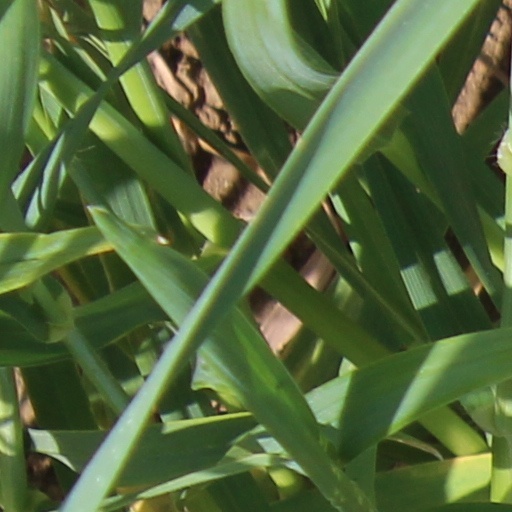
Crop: wheat